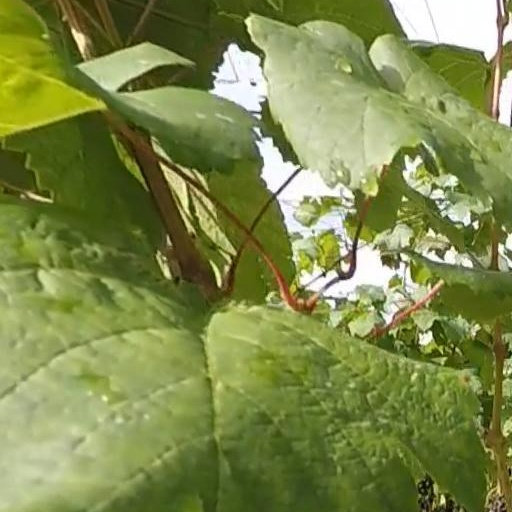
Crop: grape